List of musicians at English cathedrals

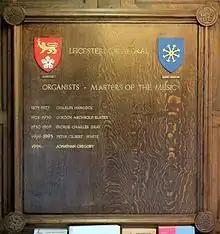
List of organists of Leicester Cathedral

Notable organists at Leicester Cathedral have included Gordon Slater and Jonathan Gregory.